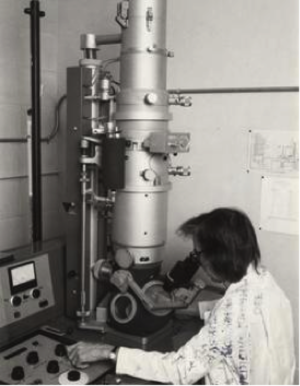
Ruth Harriet Bleier est une neurophysiologue, l'une des premières chercheuses féministes à explorer comment les préjugés sexistes ont façonné la biologie.
Le féminisme est un ensemble de mouvements et d'idées philosophiques qui partagent un but commun : définir, promouvoir et atteindre l'égalité politique, économique, culturelle, sociale et juridique entre les femmes et les hommes. Le féminisme a donc pour objectif d'abolir, dans ces différents domaines, les inégalités homme-femme dont les femmes sont les principales victimes, et ainsi de promouvoir les droits des femmes dans la société civile et dans la vie privée.